Holyoke, Massachusetts

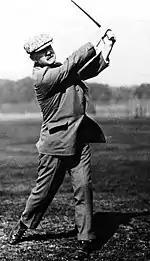
Donald Ross, famed golf course architect who lived in Holyoke for several years, initially with financial backing of local businessman J. L. Wyckoff

In recent years there have been successful efforts to attract high-tech jobs to Holyoke and diversify its economic base. For example, a coalition of universities and tech companies have built the Massachusetts Green High Performance Computing Center, an energy-efficient, high-performance computing center, in Holyoke which opened in 2012. Partners in this project include Cisco Systems, Harvard University, the Massachusetts Institute of Technology (MIT) the University of Massachusetts, Boston University, Northeastern University, EMC Corporation, and Accenture PLC. The data center has been built in Holyoke in part due to hydropower accessibility as well as the city's extensive fiber network. In 2015, the editors of Popular Mechanics ranked Holyoke as 6th on a list of 14 cities they considered to be best for startups in the United States, citing these factors. ISO New England, one of the United States' eight electricity regional transmission organizations, is based in Holyoke, utilizing the city's central location for easy access to metropolitan areas in New England and New York.